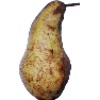
Label: Pear Abate 1